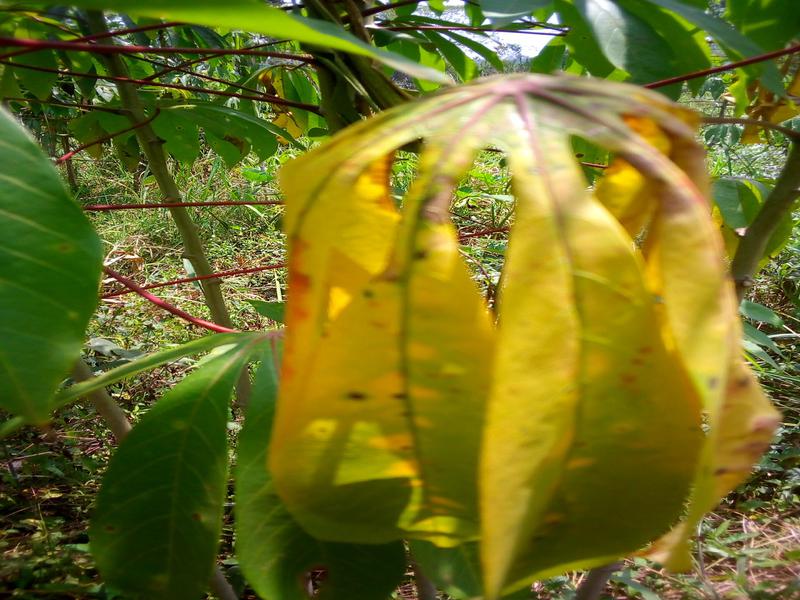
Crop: cassava
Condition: bacterial_blight